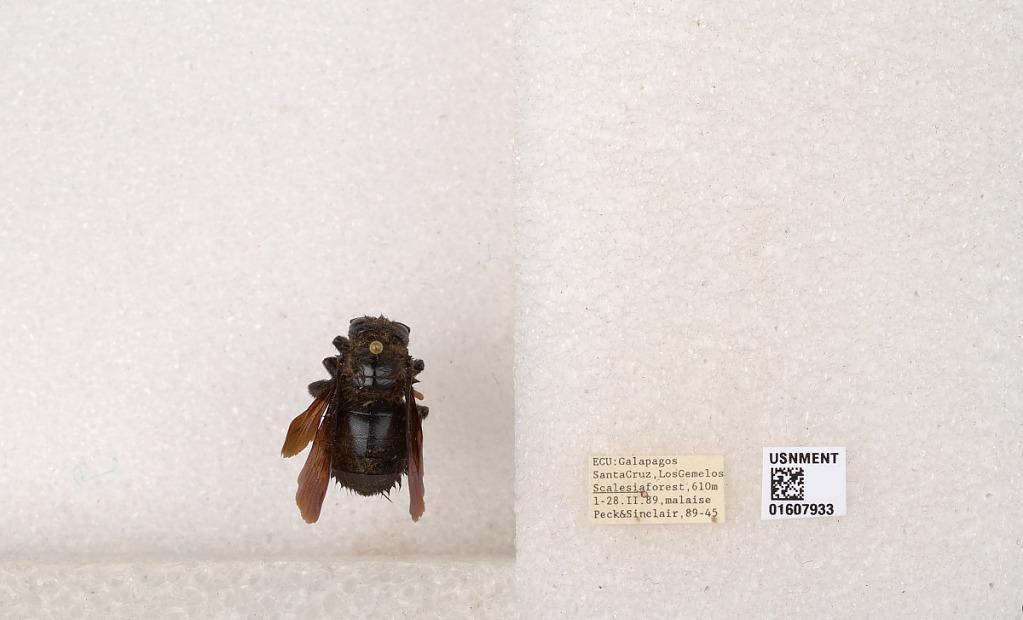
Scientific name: Xylocopa (Neoxylocopa) darwini Cockerell
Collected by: Peck & Sinclair
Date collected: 1989-2-1
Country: Ecuador
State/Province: Galapagos
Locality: Santa Cruz, Los Gemelos, Scalesia forest
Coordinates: -0.624492, -90.3846